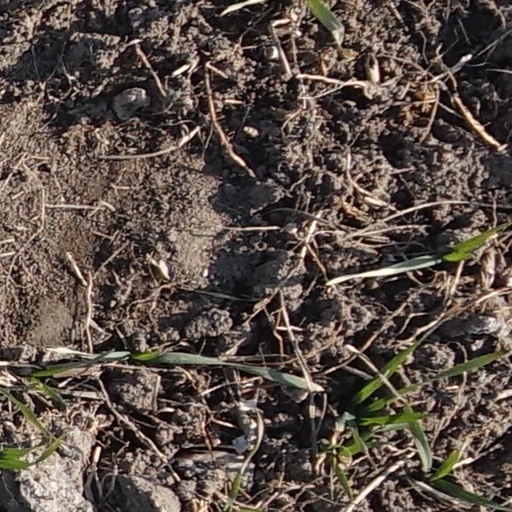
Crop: wheat